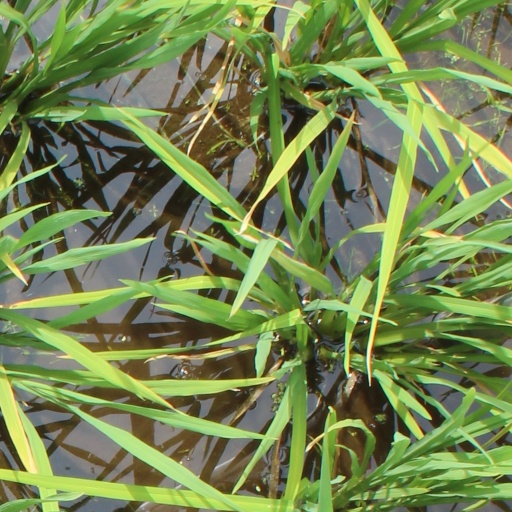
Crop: rice